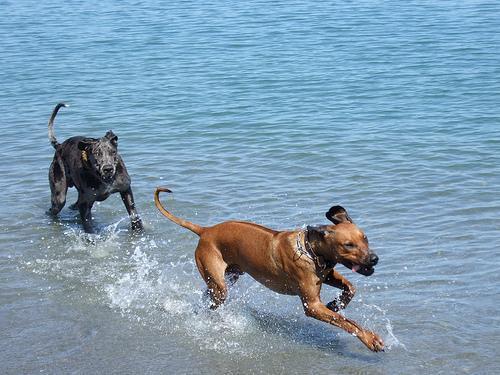
Rhodesian_ridgeback